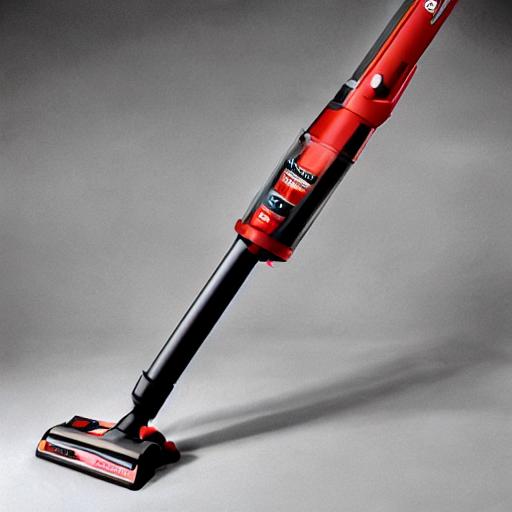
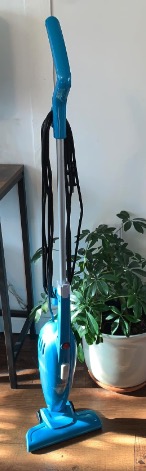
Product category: items_vacuum
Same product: no